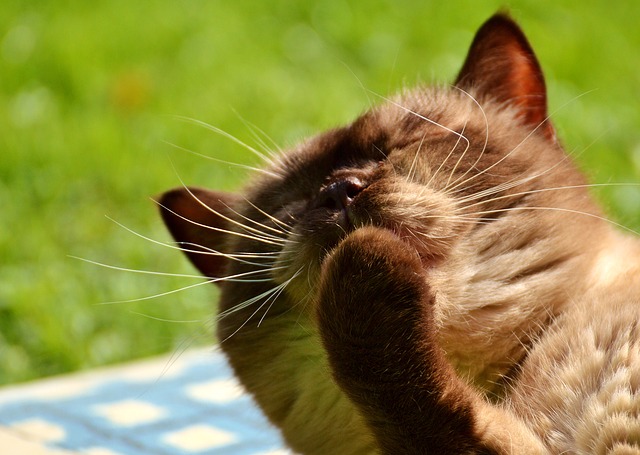
Label: cat